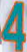
Number: 4